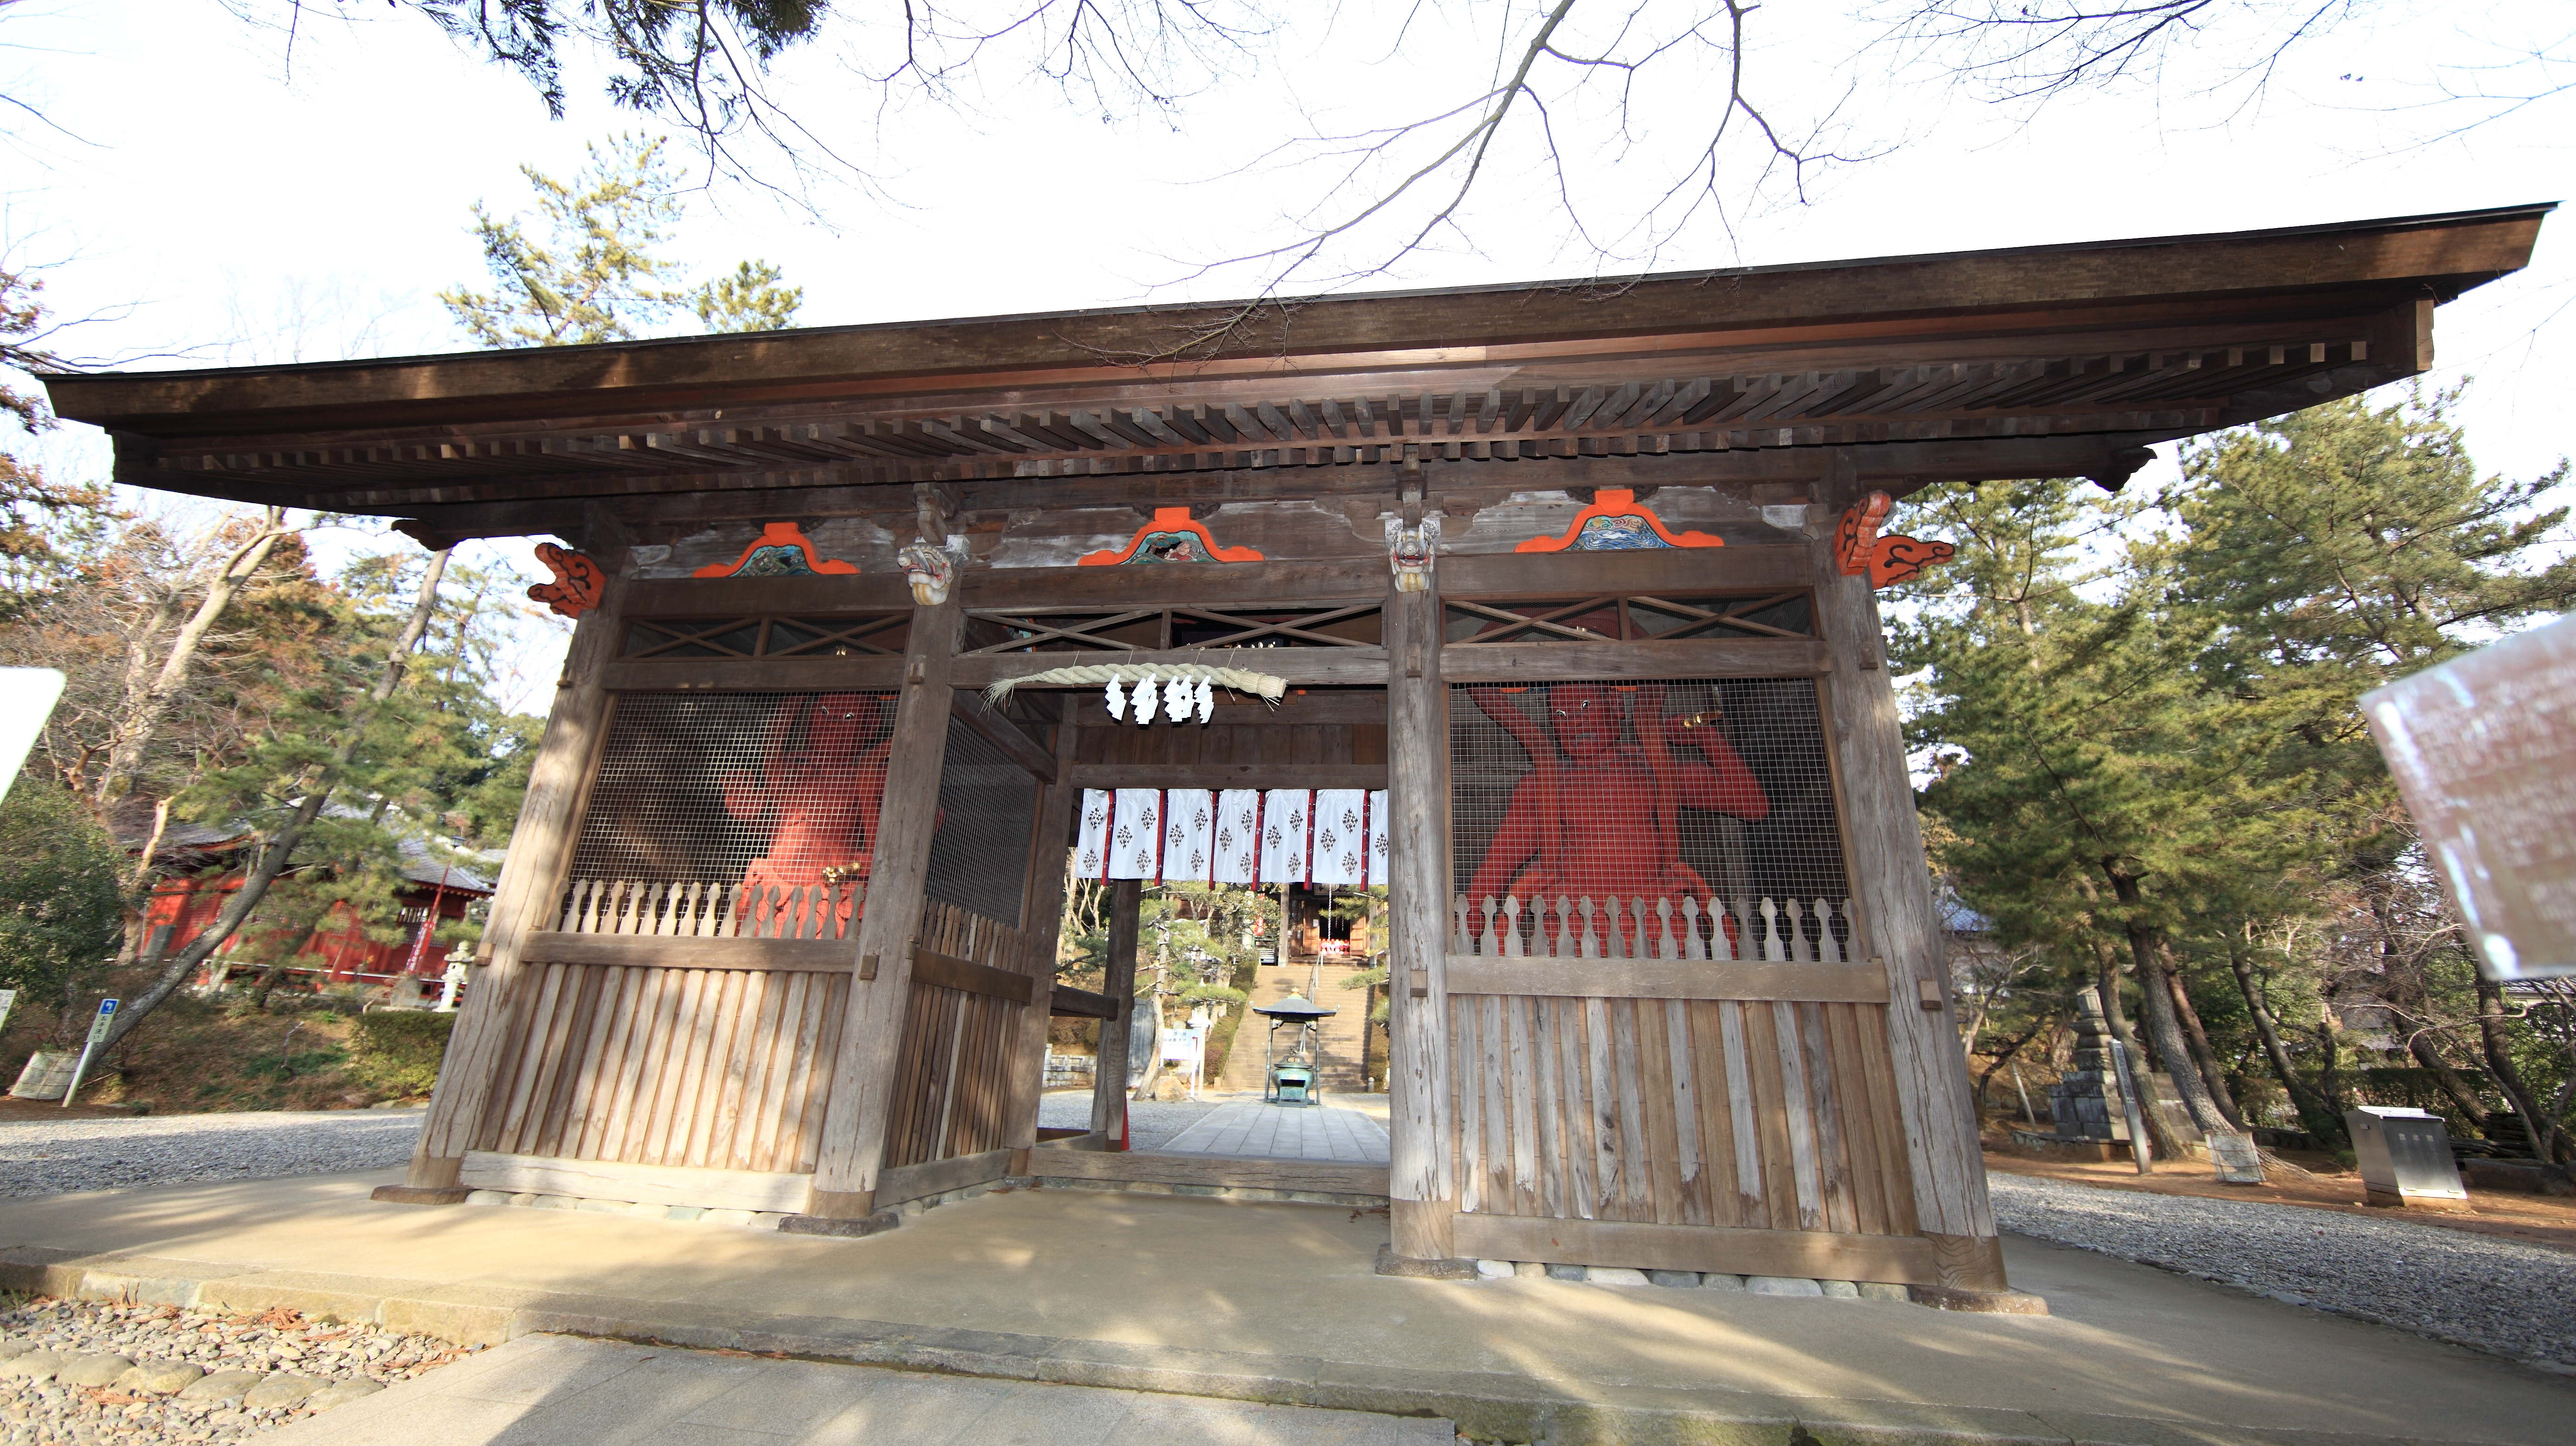
high, plaza, gate, place of worship, temple, shrine, torii, 5d, hires, chinese architecture, markii, hi, res, resolution, saitama, hikigun, anrakuji, yoshimi, sanmon, shinto shrine, outdoor structure